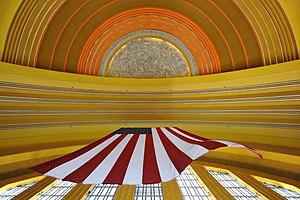
Le Cincinnati Museum Center at Union Terminal est une gare ferroviaire à Queensgate à la périphérie de Cincinnati. À la suite du déclin du trafic ferroviaire, l'ensemble architectural a été converti en musées, théâtres, bibliothèque, et lieu d'expositions permanentes.